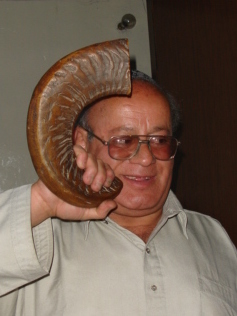
ซับโลน ซีมินตอฟ

| name = ซับโลน ซีมินตอฟ
| native_name = زابلون سیمینتوف
| native_name_lang = fa
| image = Zablon Simintov.jpg
| caption = ซีมินตอฟในเดือนมีนาคม ค.ศ. 2005
| birth_place = เฮราต, ราชอาณาจักรอัฟกานิสถาน
| nationality = ชาวอัฟกัน|อัฟกัน
| known_for = เป็นชาวยิวคนสุดท้ายในประเทศอัฟกานิสถาน
| children = 2 The Virtual Jewish History Tour (Afghanistan) by Alden Oreck, Jewish Virtual Library
ซับโลน ซีมินตอฟ (, ภาษาดารี|ดารี/; เกิดใน ค.ศ. 1959) เป็นพ่อค้าพรมและเจ้าของร้านอาหารชาวอัฟกานิสถาน|อัฟกันที่เชื่อว่าเป็นชาวยิวคนสุดท้ายที่อยู่ในประเทศอัฟกานิสถาน และเป็นผู้ดูแลธรรมศาลาแห่งเดียวที่คาบูล ในวันที่ 7 กันยายน ค.ศ. 2021 เขาเดินทางออกจากอัฟกานิสถาน ด้วยความช่วยเหลือจากบริษัทความปลอดภัยส่วนตัวของนักธุรกิจชาวอิสราเอล-อเมริกัน มอร์เดไค คาฮานา|โมตี คาฮานา
==ประวัติ==
ก่อนย้ายไปที่คาบูล ซีมินตอฟเกิดและเติบโตในเมืองเฮราตฝั่งตะวันตก บ้านของเขาเสียหายในช่วงสงครามกลางเมืองอัฟกัน (ค.ศ. 1992-96)|สงครามกลางเมือง (ทำให้ชาวยิวเกือบทั้งหมดออกจากประเทศ) บังคับให้เขาย้ายไปที่ธรรมศาลา เขาเคยอยู่ที่เติร์กเมนิสถานแล้วกลับไปที่คาบูลใน ค.ศ. 1998 ในช่วงสมัยของตอลิบาน เขาถูกพวกตอลิบานกักขังและทุบตีหลายครั้ง ซีมินตอฟอาศัยอยู่ในธรรมศาลาคู่กับอิสฮาก (ไอแซก) เลวิน ที่เสียชีวิตในวันที่ 26 มกราคม ค.ศ. 2005 อายุประมาณ 80 ปี เรื่องราวของซีมินตอฟกับเลวินเป็นพื้นฐานของละครอังกฤษHannah Schraer, Totally Jewish.com, August 15, 2006 Fringe Benefits หลังเลวินเสียชีวิต ซีมินตอฟกล่าวว่าเขาไม่เสียใจและจะไม่คิดถึงเขา ซีมินตอฟอาศัยอยู่ในห้องเล็กในธรรมศาลาที่ Flower Street ในคาบูลและได้เงินบริจาคจากกลุ่มชาวยิวต่างประเทศและมุสลิมท้องที่ที่เห็นใจ ภรรยาและลูกสาวสองคนอาศัยอยู่ในประเทศอิสราเอล The Virtual Jewish History Tour (Afghanistan) by Alden Oreck, Jewish Virtual Library เมื่อมีคนถามในระหว่างสัมภาษณ์ว่าเขาจะย้ายไปที่อิสราเอลไหม ซีมินตอฟตอบโต้ว่า "ไปอิสราเอล? ผมจะทำงานอะไรที่นั่น? ทำไมต้องออกไปจากที่นี่?" ในวิดีโอการสัมภาษณ์โดย "อัลจาซีรา" เมื่อวันที่ 17 กันยายน ค.ศ. 2007 ซีมินตอฟแนะนำว่าเขาอาจสนใจที่จะย้ายไปที่อิสราเอลเพื่ออยู่ร่วมกับลูกสาวทั้งสองคน
ซีมินตอฟได้กล่าวว่า: "ผมไม่อยากให้ประเพณีของชาวยิวถูกลบไป พ่อผมเป็นรับบี ปู่ผมก็เป็นรับบี พวกเราคือครอบครัวศาสนาที่ใหญ่..." อย่างไรก็ตาม เขาสวม "กิปปะฮ์" ในที่ส่วนตัวและไม่ค่อยให้ผู้ชมเยี่ยมชมธรรมศาลาที่เขาเรียกว่าบ้านGarfinkel, Jonathan (May 29, 2013). A Congregation of One . tabletmag.com. ในการสัมภาษณ์เมื่อ ค.ศ. 2019 ซีมินตอฟกล่าวว่า "ผมไม่พูดภาษาฮีบรู ผมเป็นชาวอัฟกัน" เขาอ้างว่ารู้จักกับประธานาธิบดีอัชราฟ ฆานีเป็นการส่วนตัวด้วย
==อ้างอิง==
reflist|refs=
==แหล่งข้อมูลอื่น==
* History of Afghan Jews
* The Virtual Jewish Tour: Afghanistan
หมวดหมู่:นักธุรกิจชาวอัฟกัน
หมวดหมู่:ชาวยิวอัฟกัน
หมวดหมู่:บุคคลจากเฮราต